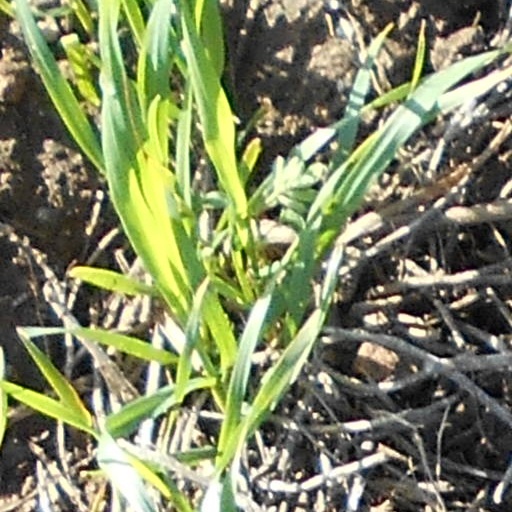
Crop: wheat